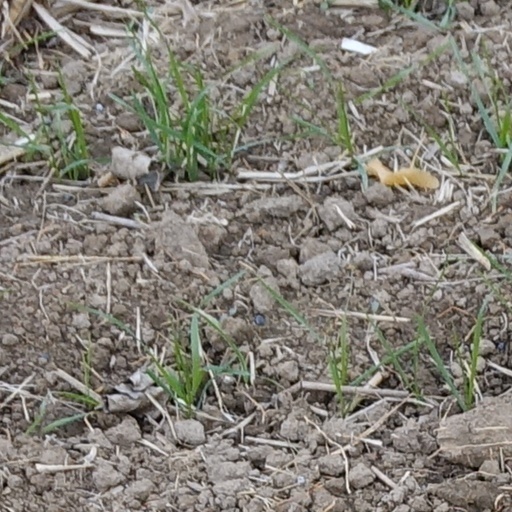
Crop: wheat